Hansi Brand

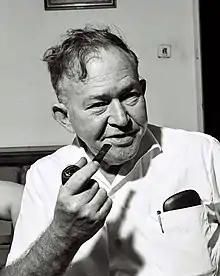
Hansi's husband, Joel Brand

Hajnalka "Hansi" Brand (née Hartmann; 26 August 1912 – 9 April 2000) was a Hungarian-born Zionist activist who was involved, as a member of the Budapest Aid and Rescue Committee, in efforts to rescue Jews during the Holocaust.